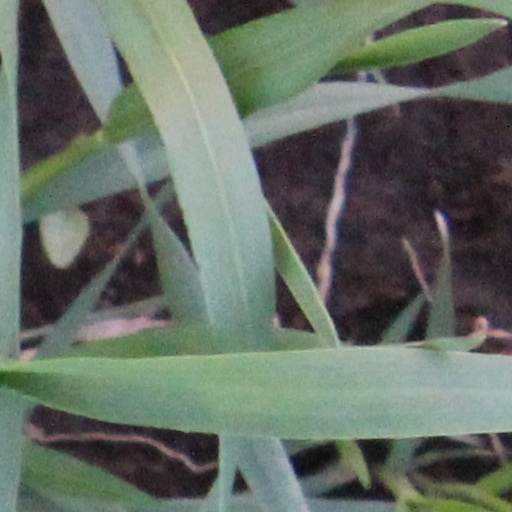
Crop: wheat